First Vienna Award

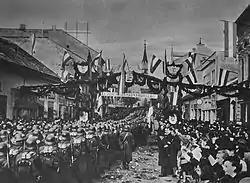
Local population welcoming Hungarian troops in Losonc (Lučenec)

From 1933 Hungary closely coordinated its foreign policies with those of Nazi Germany, in the hope of revising Hungary's borders as established in the 1920 Treaty of Trianon. In March 1933 Hungary's prime minister declared that Hungary "wanted justice on the historical principle" and desired the restoration to Hungary of Hungarian-inhabited territories that Hungary had lost after World War I. In June 1933 Hungarian Prime Minister Gyula Gömbös visited Germany, meeting with Adolf Hitler, and they concluded that Czechoslovakia was a principal obstacle to a "rearrangement" of Central Europe and therefore should be subverted internally, isolated internationally, and finally eliminated by military force. During a meeting with Hitler in August 1936, Miklós Horthy advocated a common attack against Czechoslovakia to excise a "cancerous tumor from the heart of Europe".